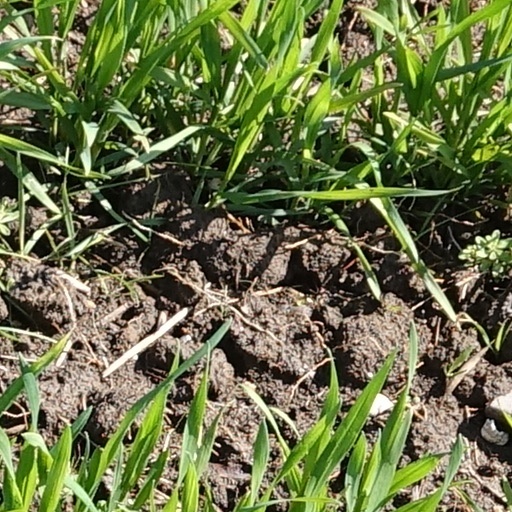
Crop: wheat